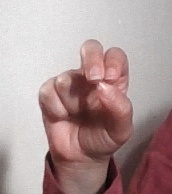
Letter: gaaf